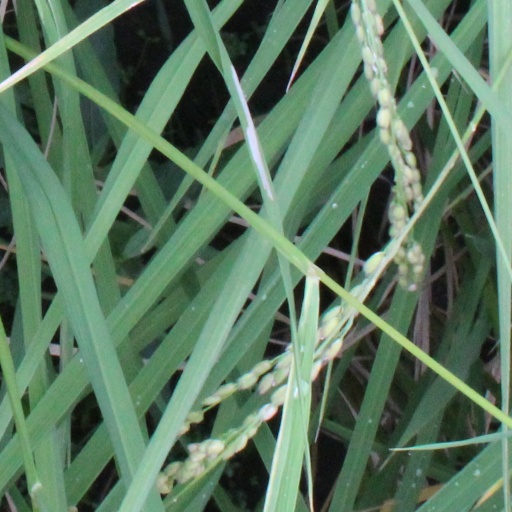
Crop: rice